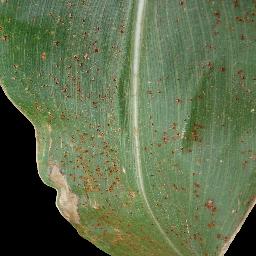
Label: Corn___Common_rust